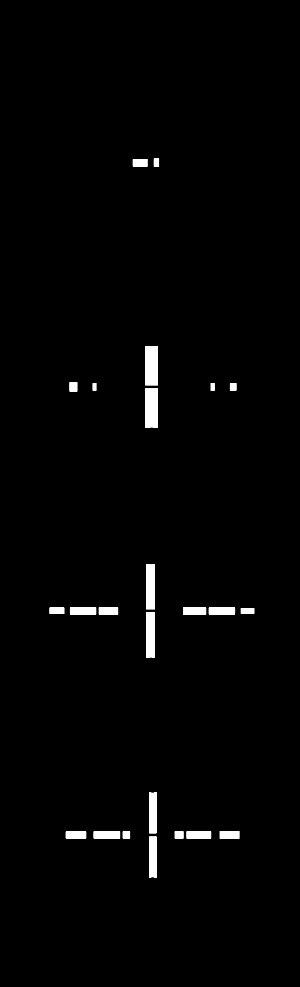
L'objectif double Gauss est une formule optique générique, principalement utilisée dans les objectifs photographiques, qui réduit les aberrations optiques sur un large plan focal.
La conception optique est un domaine de l'ingénierie optique dont le but est de créer, optimiser et produire des systèmes optiques comme des objectifs, des viseurs, des télescopes, des microscopes, etc.